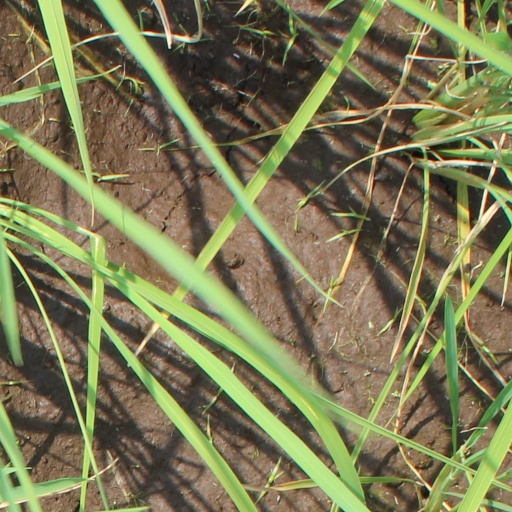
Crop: rice